Answer in natural language. Is TennisRacket to the left of dark frame red plaid blanket bed? Choose between the following options: no or yes
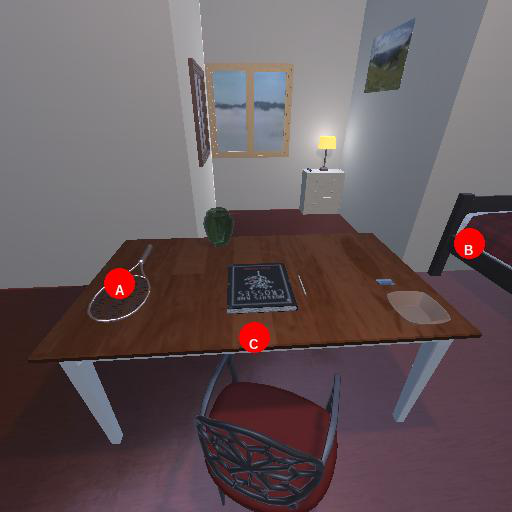
<answer>yes</answer>